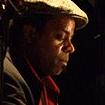
Age: 40